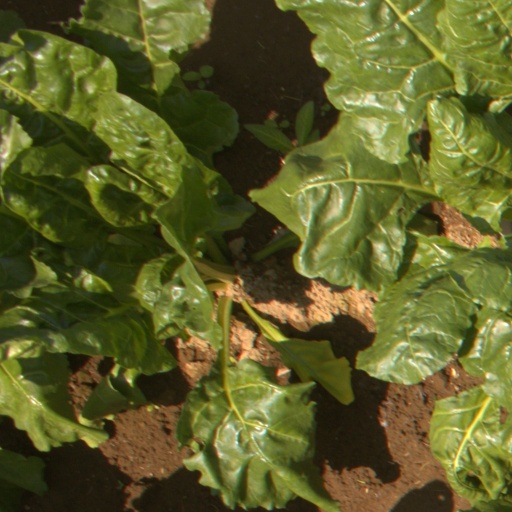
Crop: sugar beet